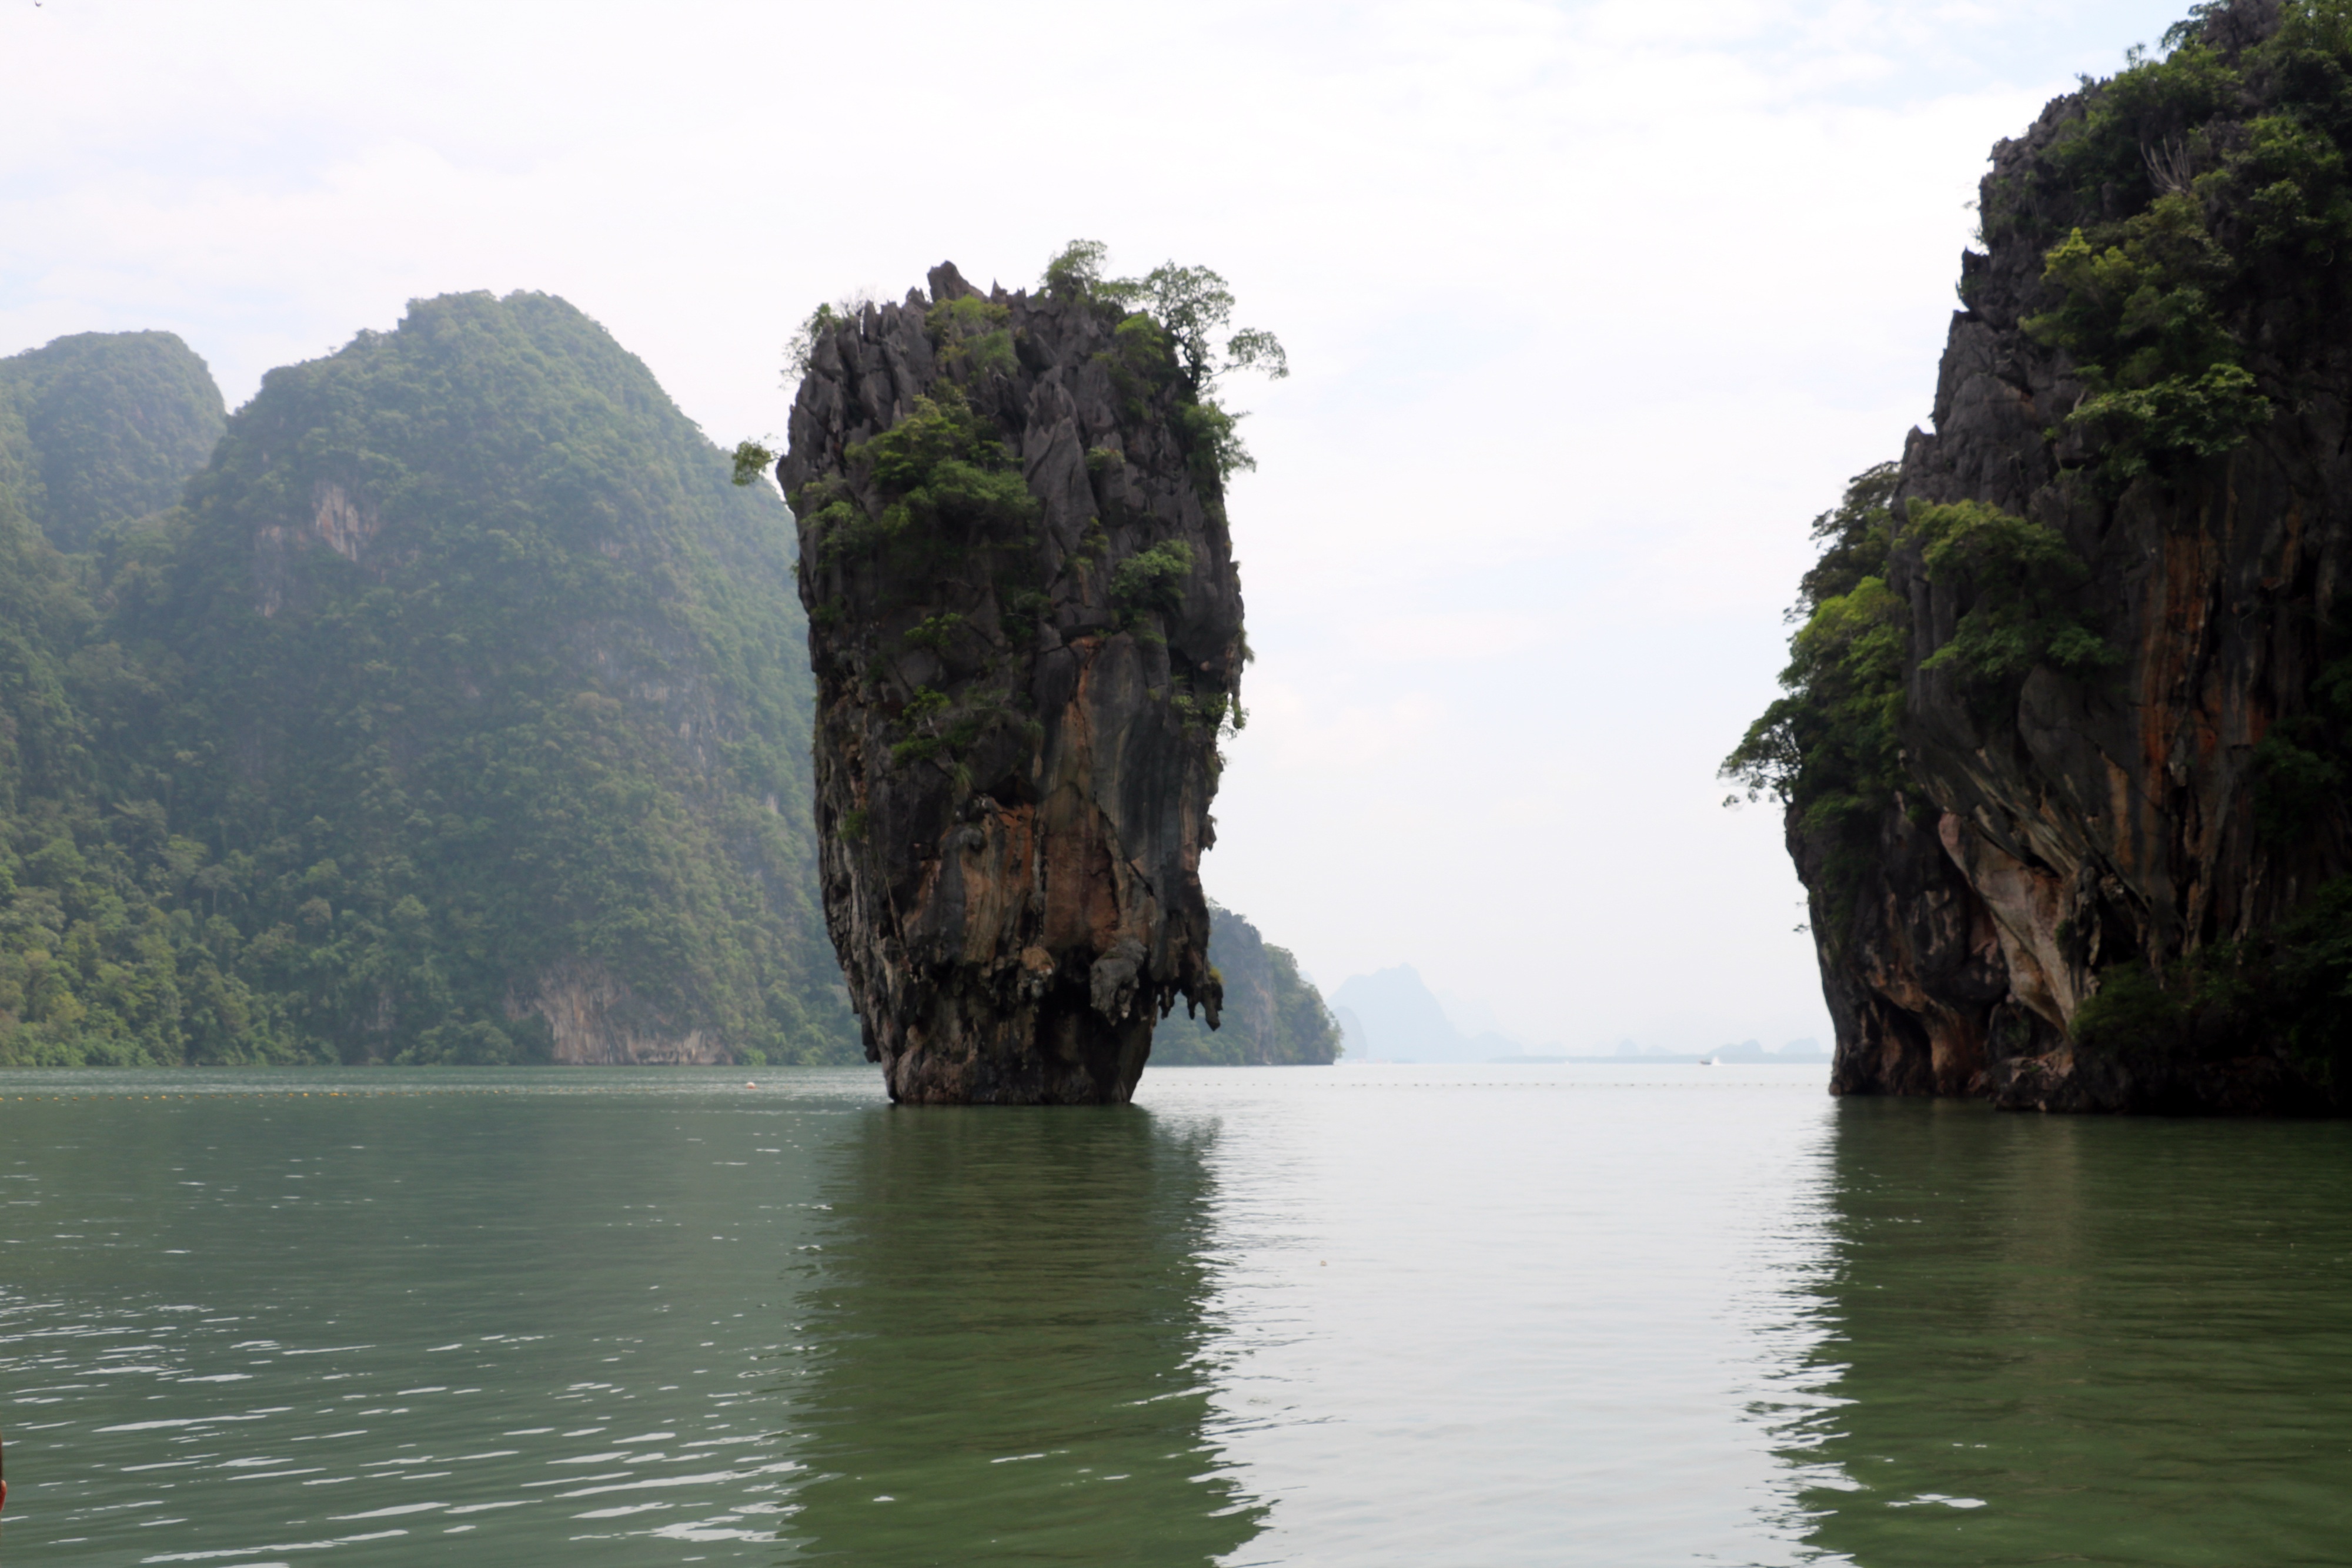
landscape, sea, coast, nature, rock, cliff, cove, bay, island, fjord, tourism, terrain, thailand, body of water, mar, cape, islet, tourist destination, james bond, landform, geographical feature